Charles A. May

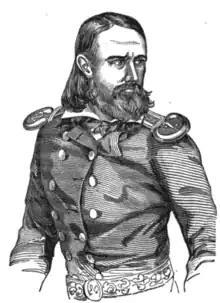

Charles Augustus May (1818–1864) was an American officer of the United States Army who served in the Mexican War and other campaigns over a 25-year career. He is best known for successfully leading a cavalry charge against Mexican artillery at the Battle of Resaca de la Palma.